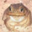
Label: frog